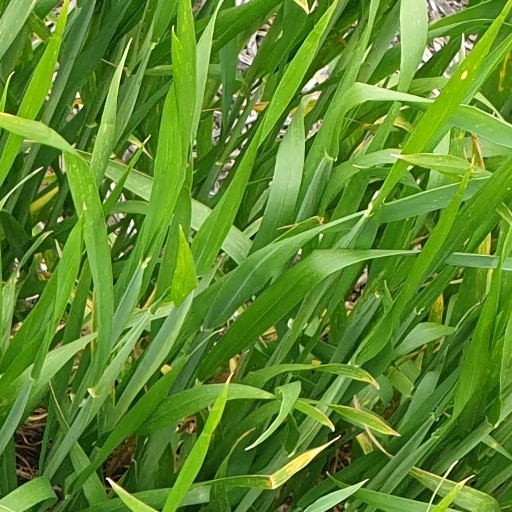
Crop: wheat